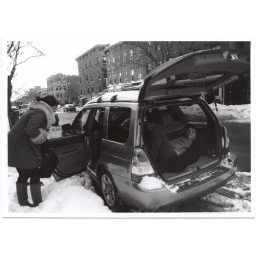
Count the seats in your car before extending offers for rides.